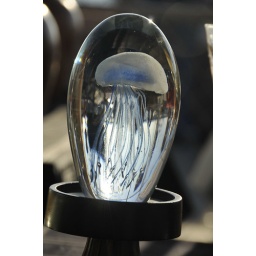
Jelly fish in glass